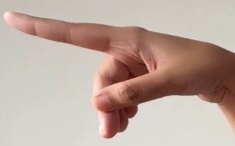
ASL sign: P